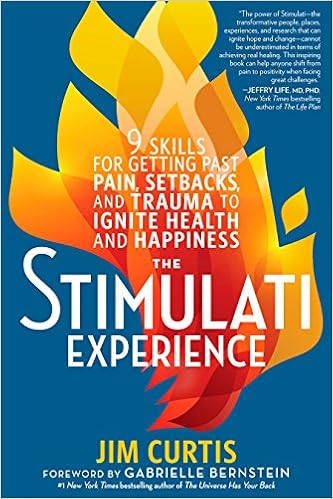
The Stimulati Experience: 9 Skills for Getting Past Pain, Setbacks, and Trauma to Ignite Health and Happiness
Category: Books
Review “The power of a Stimulati--the transformative people, places, experiences, and research that can ignite hope and change--cannot be underestimated in terms of achieving real healing. This inspiring book can help anyone shift from pain to positivity when facing great challenges.”― Jeffry Life , MD, New York Times bestselling author of The Life Plan “I have witnessed Jim’s transformation from hopeless to hopeful firsthand. His determination and relentless quest for health and happiness will be inspiring to so many people, at every stage of life.”― Marcus "DL" Siskind , Grammy-Nominated Producer/CEO, Mass Appeal Entertainment “As a Lyme-literate physician, I know there are many factors to beating illness that go beyond the medicine cabinet. The mind/body connection influences both illness and recovery, and our journey is to find that perfect prescription of physical, mental, emotional, and spiritual balance that is necessary to achieve the greatest level of healing. Jim Curtis’ brave new book artfully explains this path, and gives readers the tools they need for identifying what’s holding them back from getting better.”― Richard Horowitz , MD, bestselling author of How Can I Get Better ? "The Stimulati Experience will give you the confidence and strength to elevate your life, find the healing you're looking for, and drop the stories that are holding you back from your true power. Jim's boundless courage to share his quest, his belief in limitless possibility, and his incredible stories of triumph will touch your heart, open your mind, and ignite your spirit." ― Jenny Sansouci , founder of HealthyCrush.com “After reading this powerful book, I realized that Jim and I have much in common. In fact, I’ve used many of the same skills he teaches to overcome my own challenges. These skills have helped me find my passion, which resulted in building a digital platform that has positively impacted the health of millions. Follow The Stimulati Experience and you will be sparked!” ― Chris Downie , founder and CEO SparkPeople.com, and author of the New York Times bestseller, The Spark “As anyone with a chronic health challenge knows, there is no smoking gun, or one-size-fits-all fix. This is where the profound and inspirational book, The Stimulati Experience, comes in, revealing the secret to true healing: recognizing and incorporating the wisdom of our own Stimulati, and applying that wisdom to achieving true mind-body health.”― Mary Shomon , New York Times Bestselling Author of Thyroid Diet Revolution, and co-star of the PBS Healthy Hormones television series About the Author Jim Curtis is the President and Chief Strategy Officer at Remedy Health Media, the third largest digital health platform, which provides integral health advice to millions every year. Jim was also a key leader in developing WebMD and Everyday Health, the top two national health sites. He is the recipient of PharmaVoice’s Top 100 Most Inspirational in Health three years in a row, as well as the PM360’s Elite Disrupter Aware and MM&M’s Rising Star Award. Jim is a public speaker, storyteller, and business coach. He is a graduate of the Whittemore School of Business at the University of New Hampshire. He lives in New York, NY.
Features: A comprehensive plan for overcoming chronic illness, stress, and personal setbacks | For more than 20 years, Jim Curtis has battled a mysterious chronic illness. He grew accustomed to living in pain, denial, and despair. But when traditional medical therapies didn’t help, he sought answers elsewhere. He traveled the world and met a group of extraordinary people he calls The Stimulati―and what he learned from them ultimately changed his life. | In | The Stimulati Experience, | Jim outlines his own incredible journey, as well as his step-by-step program to overcome pain, setback, and struggle to transform your life into one filled with better health, freedom, joy, strength, and purpose. Whether you suffer from a chronic illness, anxiety, or depression, you’ll learn how to achieve better health and an abundance of happiness. Featuring a motivational and inspiring foreword by | New York Times | bestselling author Gabrielle Bernstein, | The Stimulati Experience | distills Jim’s unique nine-step program created from his own personal experience, The Stimulati themselves, and lessons he has learned from creating the world’s leading digital health platforms. | Using grounded scientific research, practical takeaways, insightful evaluations, and his own personal stories, Jim takes you on a journey of self-discovery so that you can radically improve your life. | The Stimulati Experience | is your ultimate guide to optimal health of the body and mind.